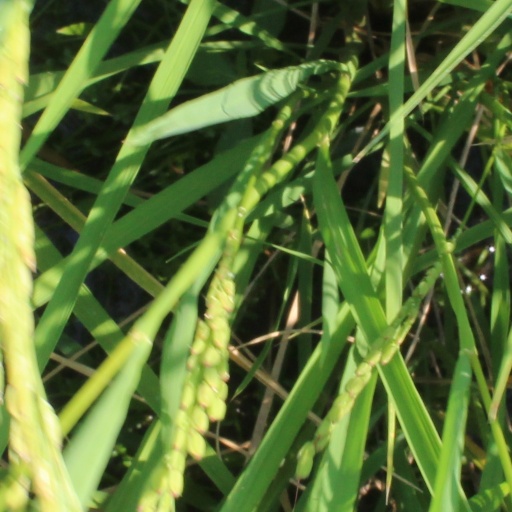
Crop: rice